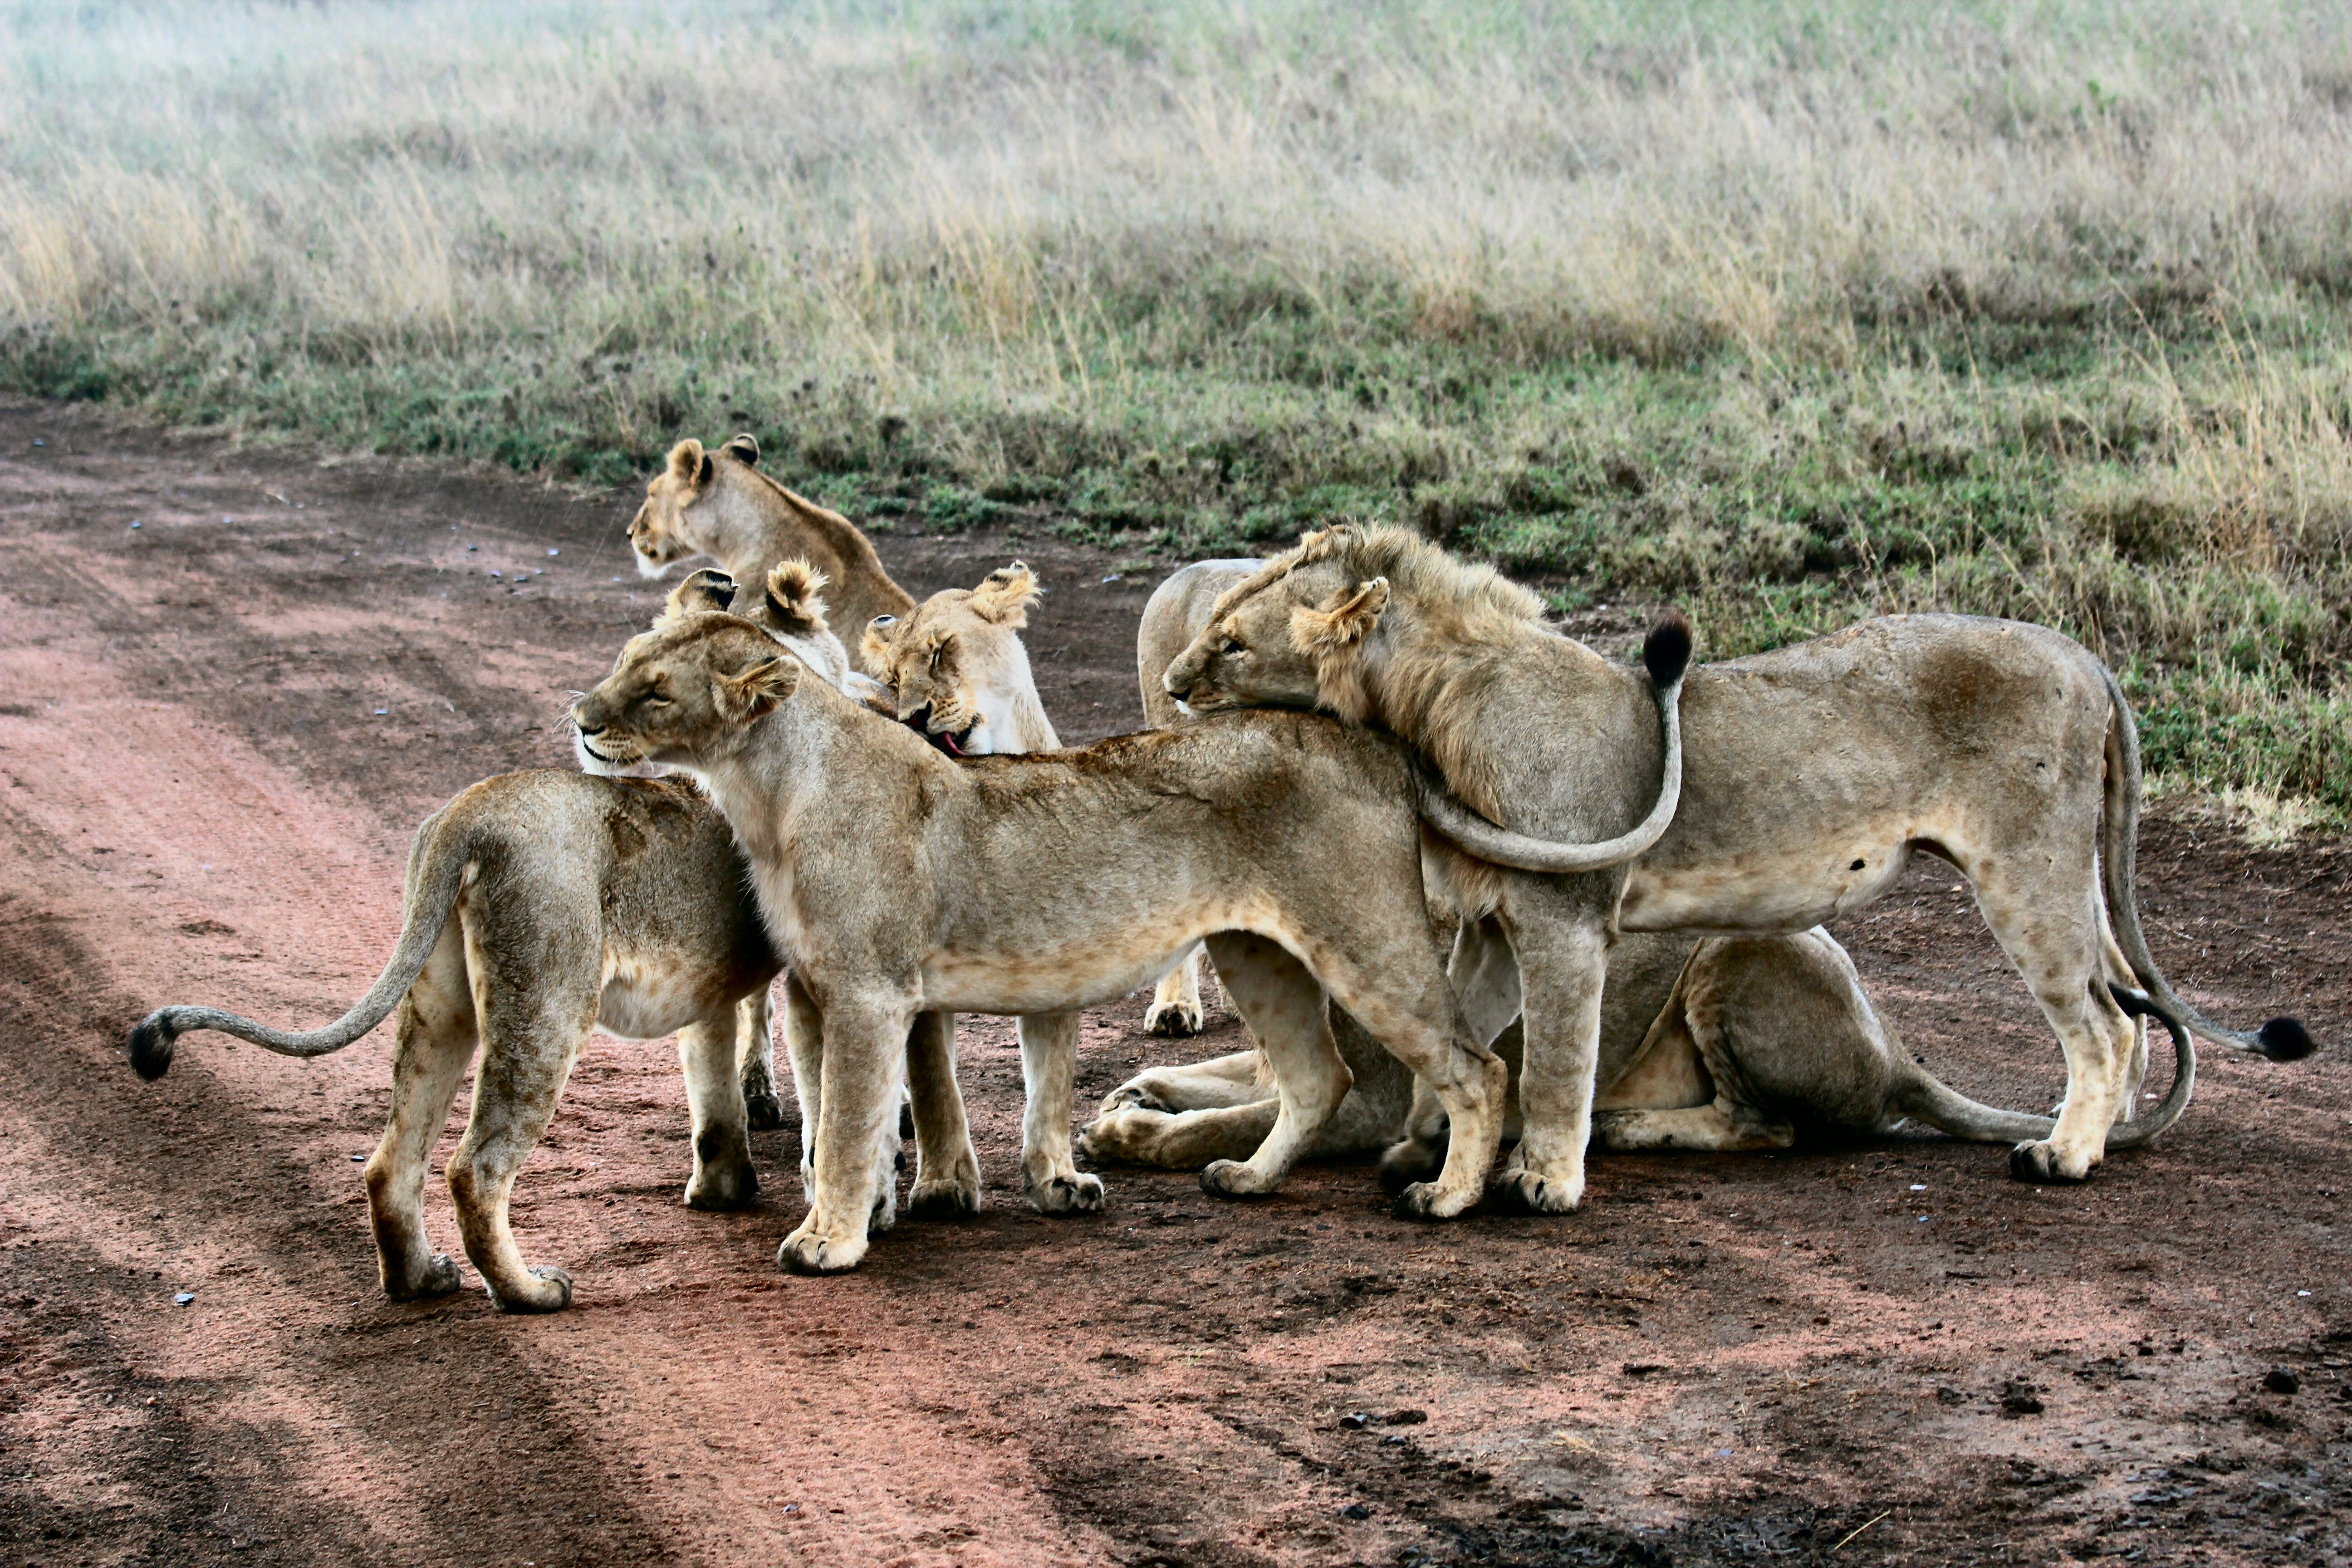
nature, grass, animal, wildlife, wild, park, feline, mammal, mane, predator, fauna, savanna, lion, lioness, wild animal, outdoors, reserve, vertebrate, carnivore, hunter, safari, puma, big cats, cat like mammal, saarloos wolfdog, wolfdog